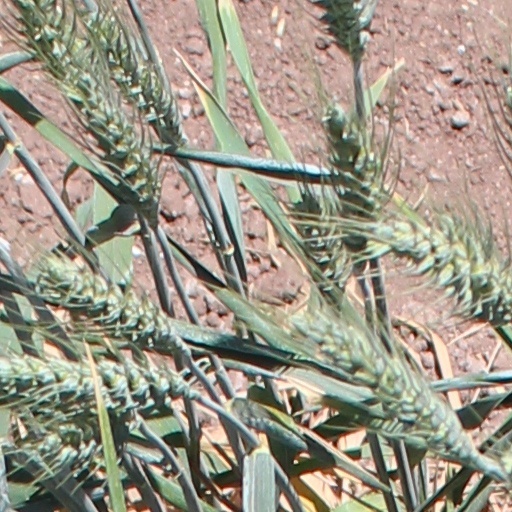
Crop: wheat